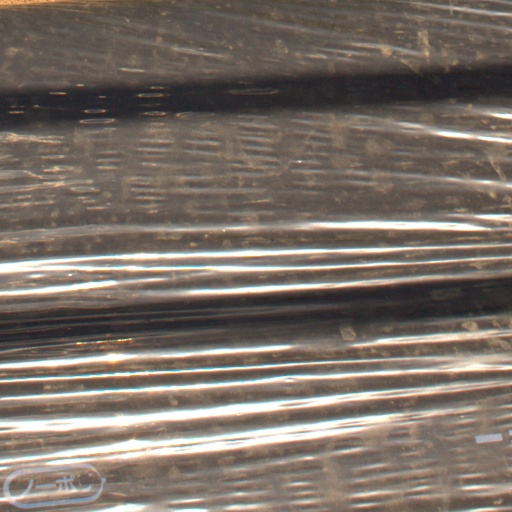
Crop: Jerusalem artichoke